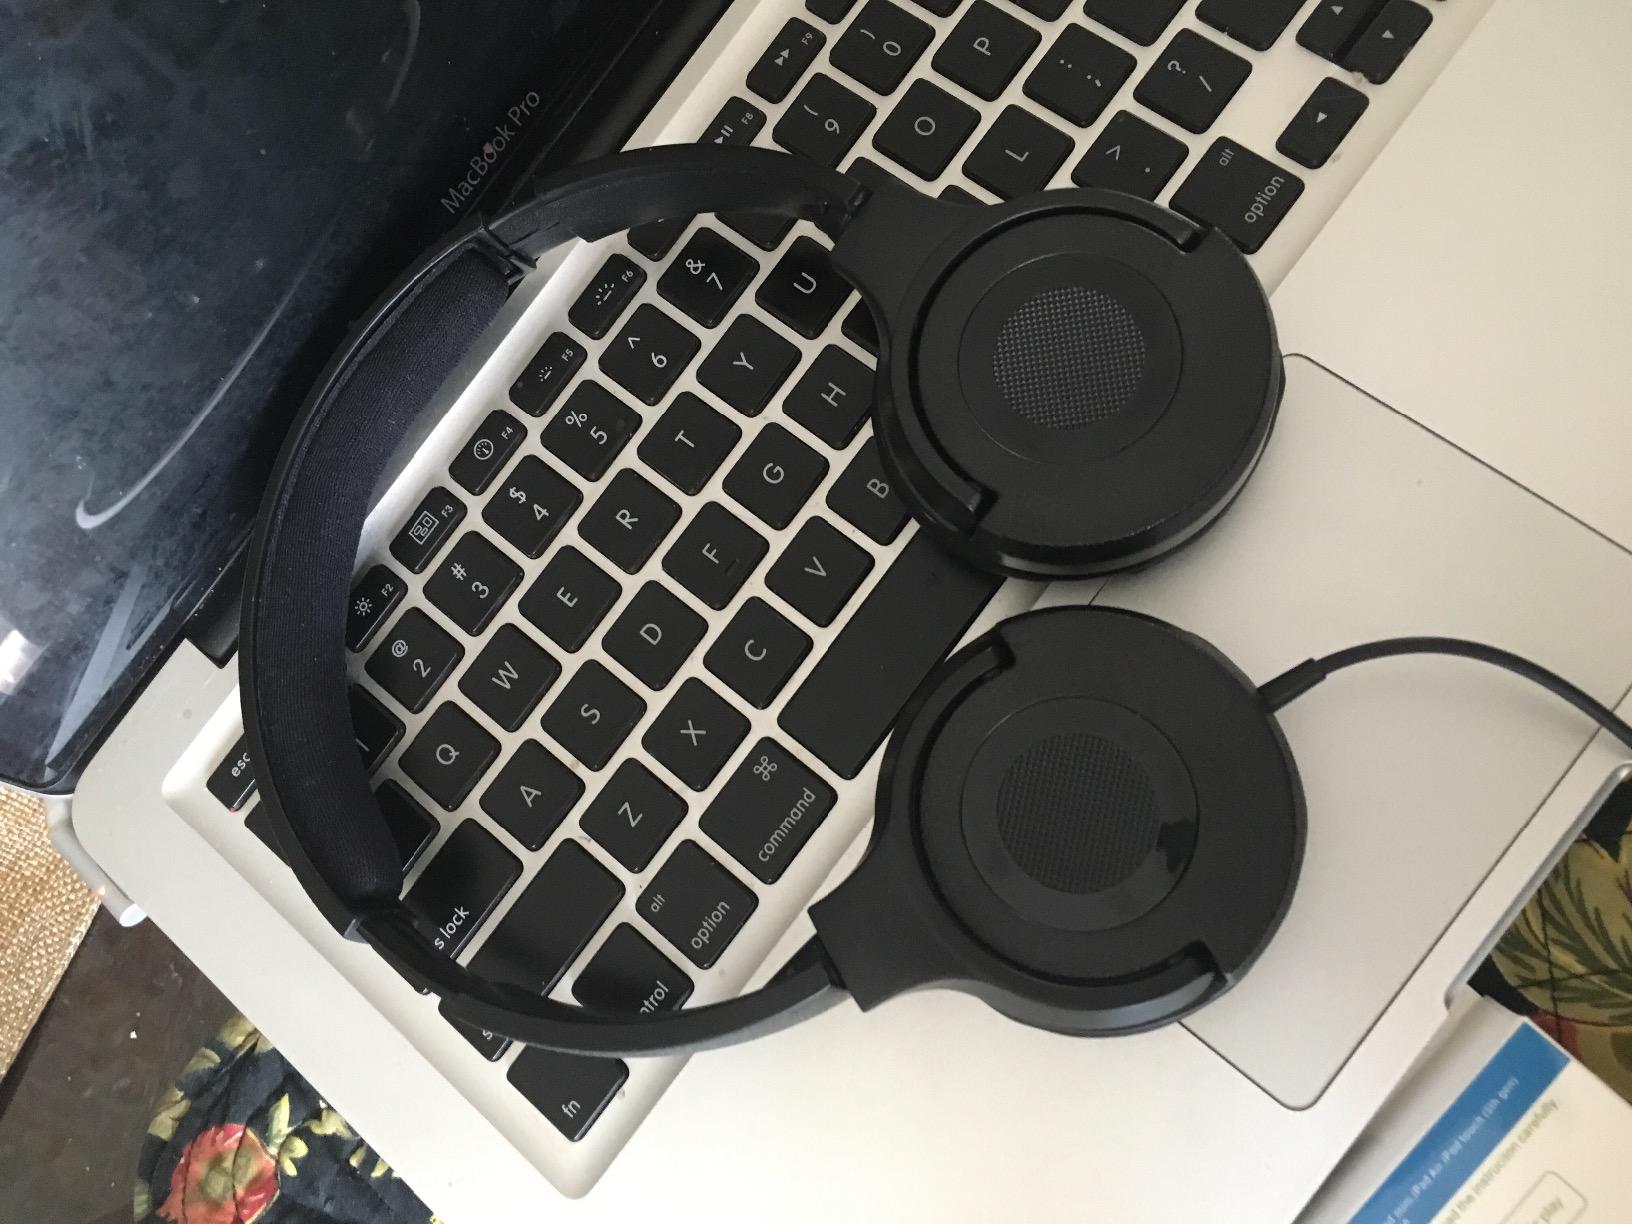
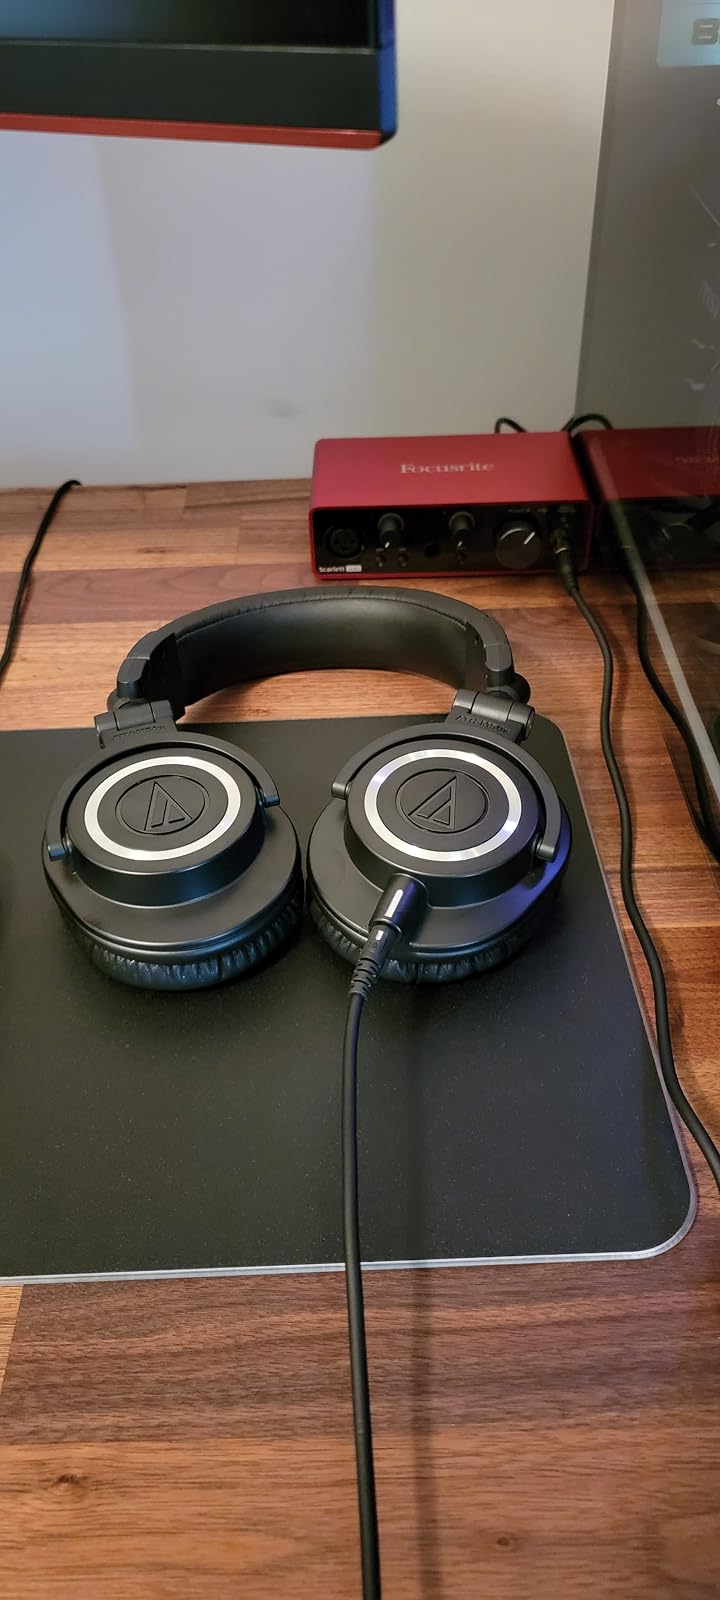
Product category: headphones
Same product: no